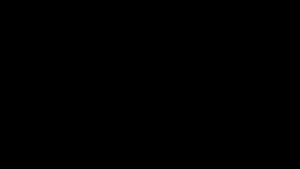
Un système de transmission flexible en courant alternatif, plus connu sous l'acronyme anglais de FACTS est un équipement d'électronique de puissance d'appoint utilisé pour contrôler la répartition des charges